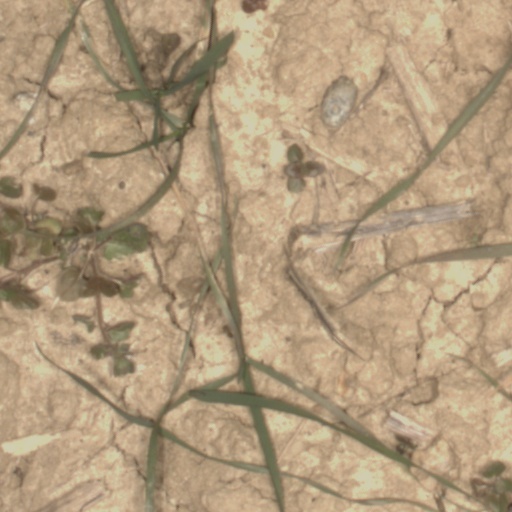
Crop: wheat